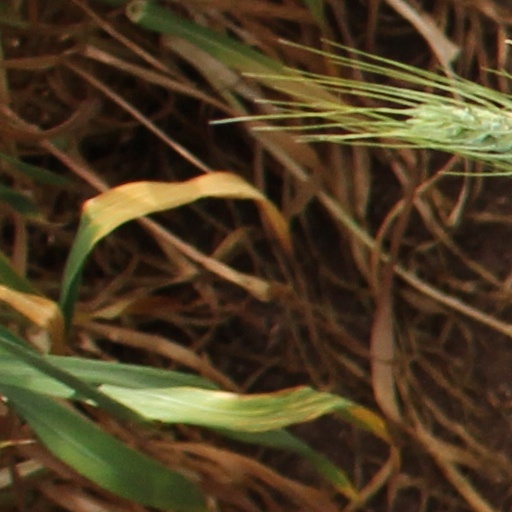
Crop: wheat